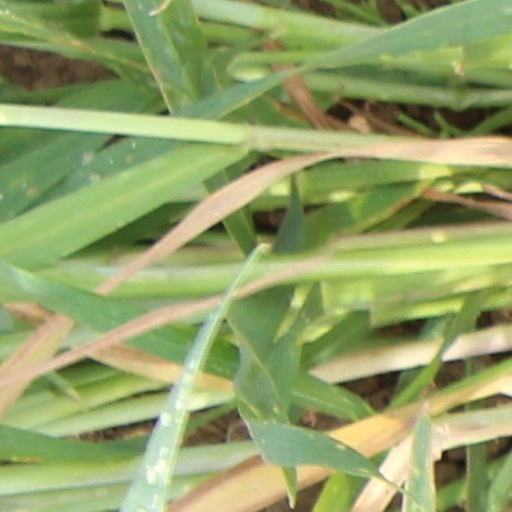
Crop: wheat